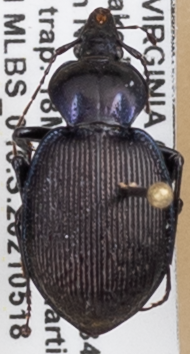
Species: Sphaeroderus stenostomus lecontei
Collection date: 2021-05-18
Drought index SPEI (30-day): -1.082
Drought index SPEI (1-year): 1.06
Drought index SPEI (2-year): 1.45